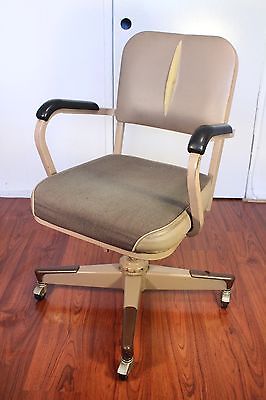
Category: chair